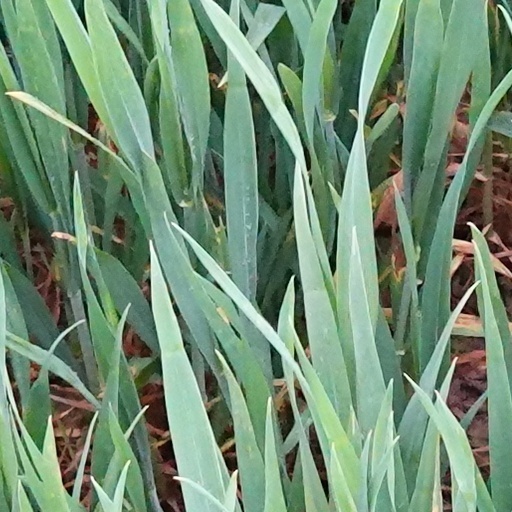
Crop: wheat